Barbro Hiort af Ornäs

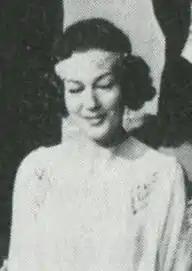
Hiort af Ornäs in 1964

She was born in Gothenburg, Sweden, the daughter of Alma (née Ärnström) and Erik Hiort af Ornäs. She had a brother, Torbjorn.